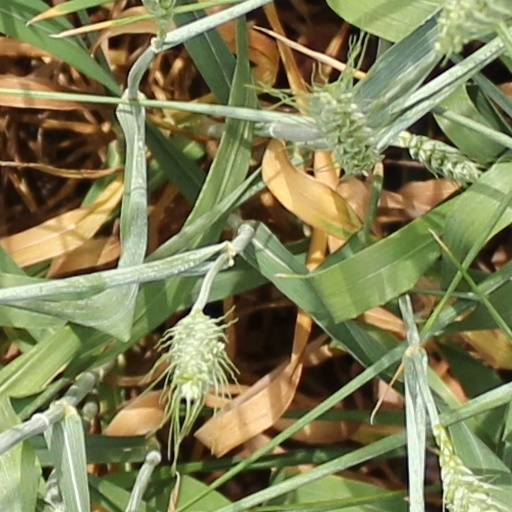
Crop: wheat